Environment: real
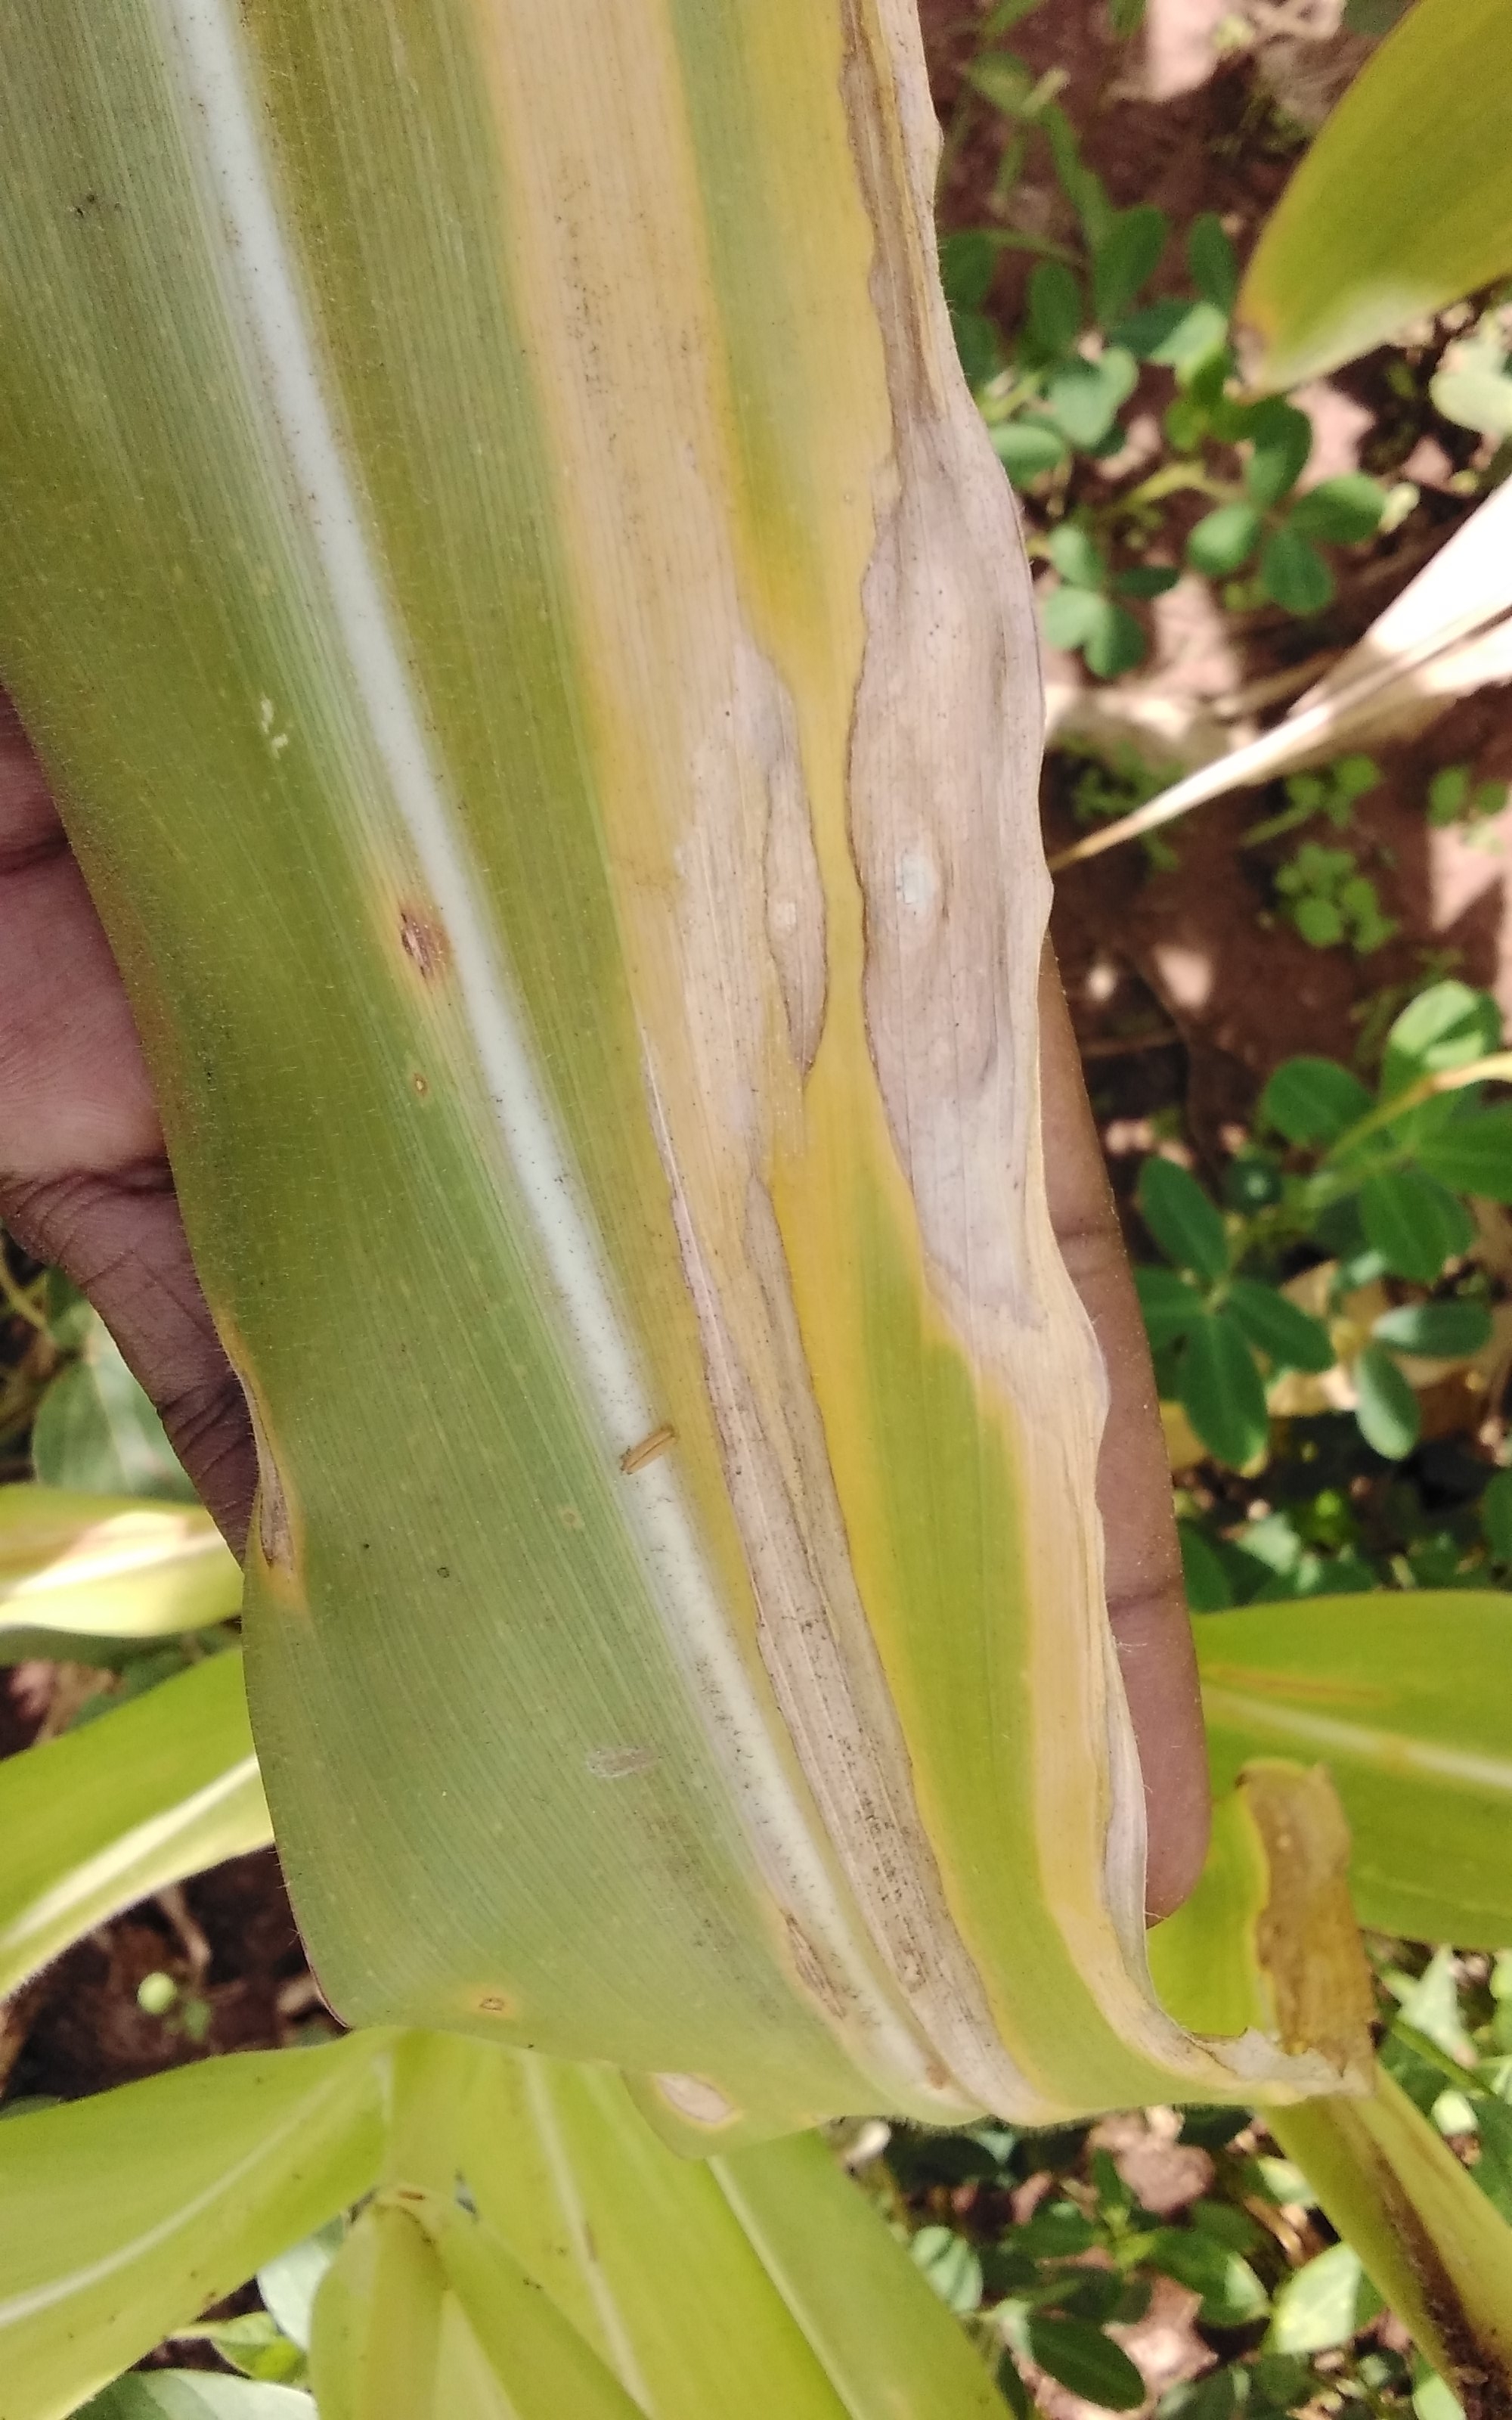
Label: northern_corn_leaf_blight